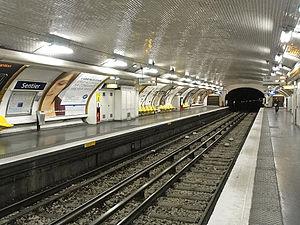
Station Sentier de la ligne 3 du métro de Paris, France.
Sentier est une station de la ligne 3 du métro de Paris, située dans le 2ᵉ arrondissement de Paris.